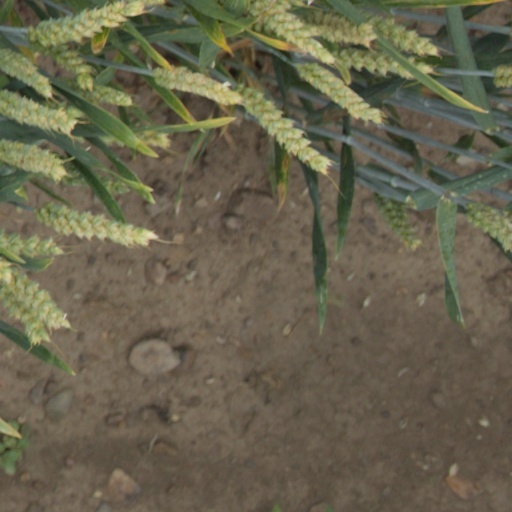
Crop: wheat